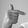
ASL letter: T